Basque Culinary Center

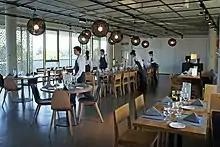
Basque Culinary Center cafeteria

The centre has a cafeteria, which in practice functions as the training workshop for students on the degree in gastronomy and culinary arts, where they can put what they learn in class into practice with real customers, in both the kitchen and the dining room. This cafeteria is open to the public and serves two meals per day.